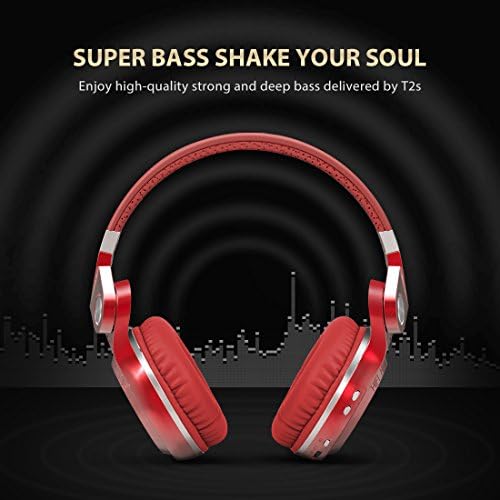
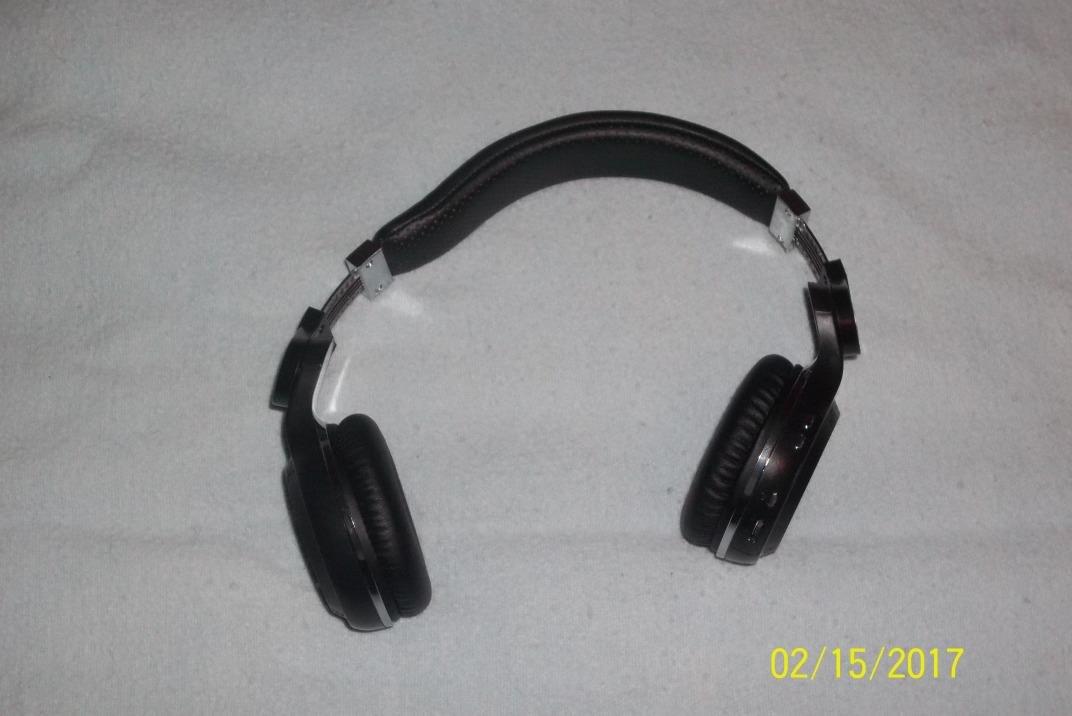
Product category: headphones
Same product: no